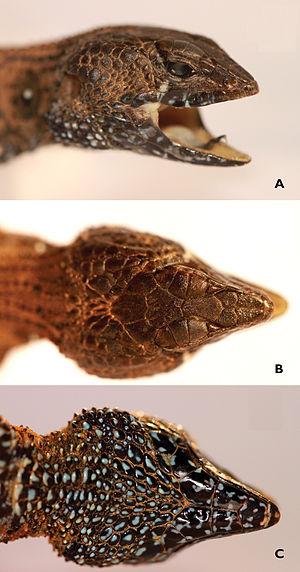
Potamites montanicola est une espèce de sauriens de la famille des Gymnophthalmidae.